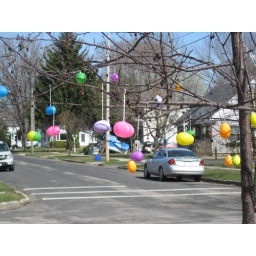
plastic Easter eggs on a tree on a walk March 25, 2010 in Richland Center, Wisconsin